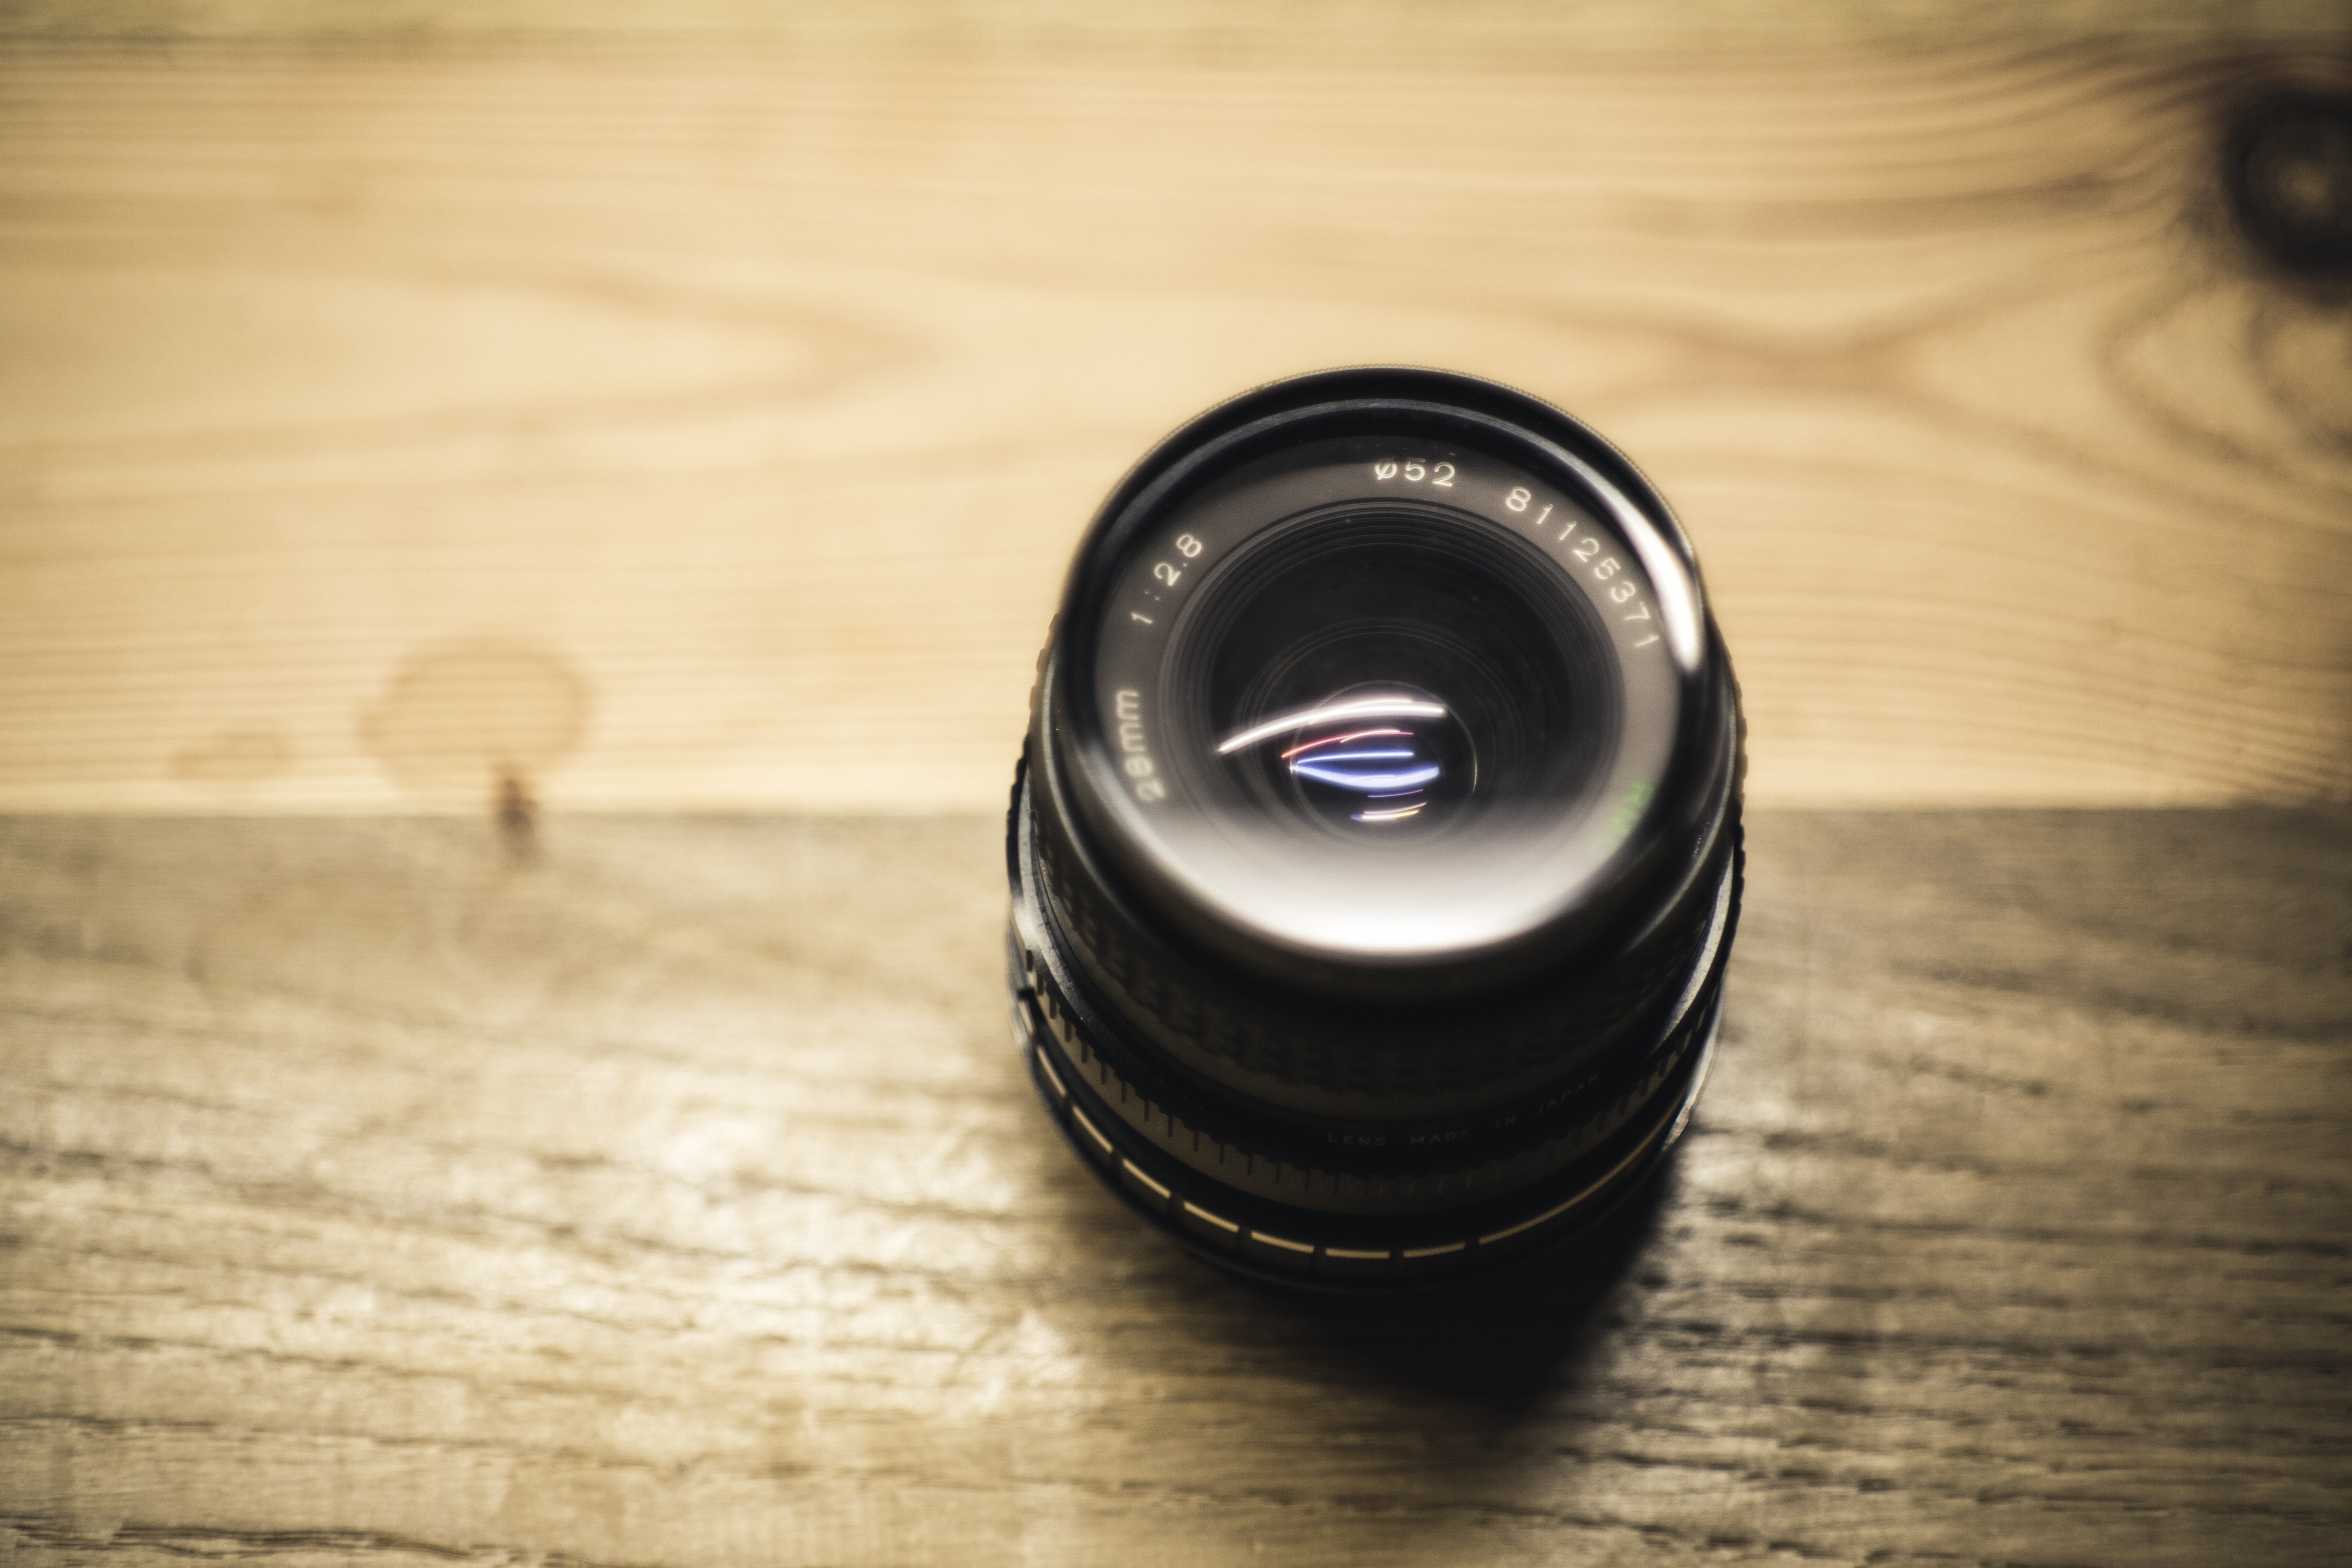
lens, camera lens, cameras optics, camera accessory, photography, teleconverter, macro photography, camera, lens hood